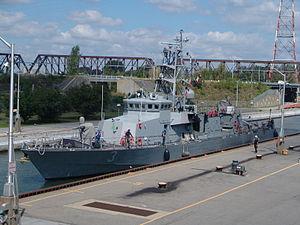
Le USS Hurricane dans l'écluse de Saint-Lambert de la Voie maritime du Saint-Laurent pendant le Déploiement des Grands Lacs de 2012.
La voie maritime du Saint-Laurent est un cours d'eau du Canada et des États-Unis qui permet aux navires en provenance de l'océan Atlantique d'atteindre les Grands Lacs à l'intérieur des terres, jusqu'à l'extrémité occidentale du lac Supérieur. La voie maritime est nommée d’après le fleuve Saint-Laurent, qui s’écoule du lac Ontario jusqu’à l’océan Atlantique. Légalement la voie maritime s'étend du port de Montréal au lac Érié, y compris le canal Welland.